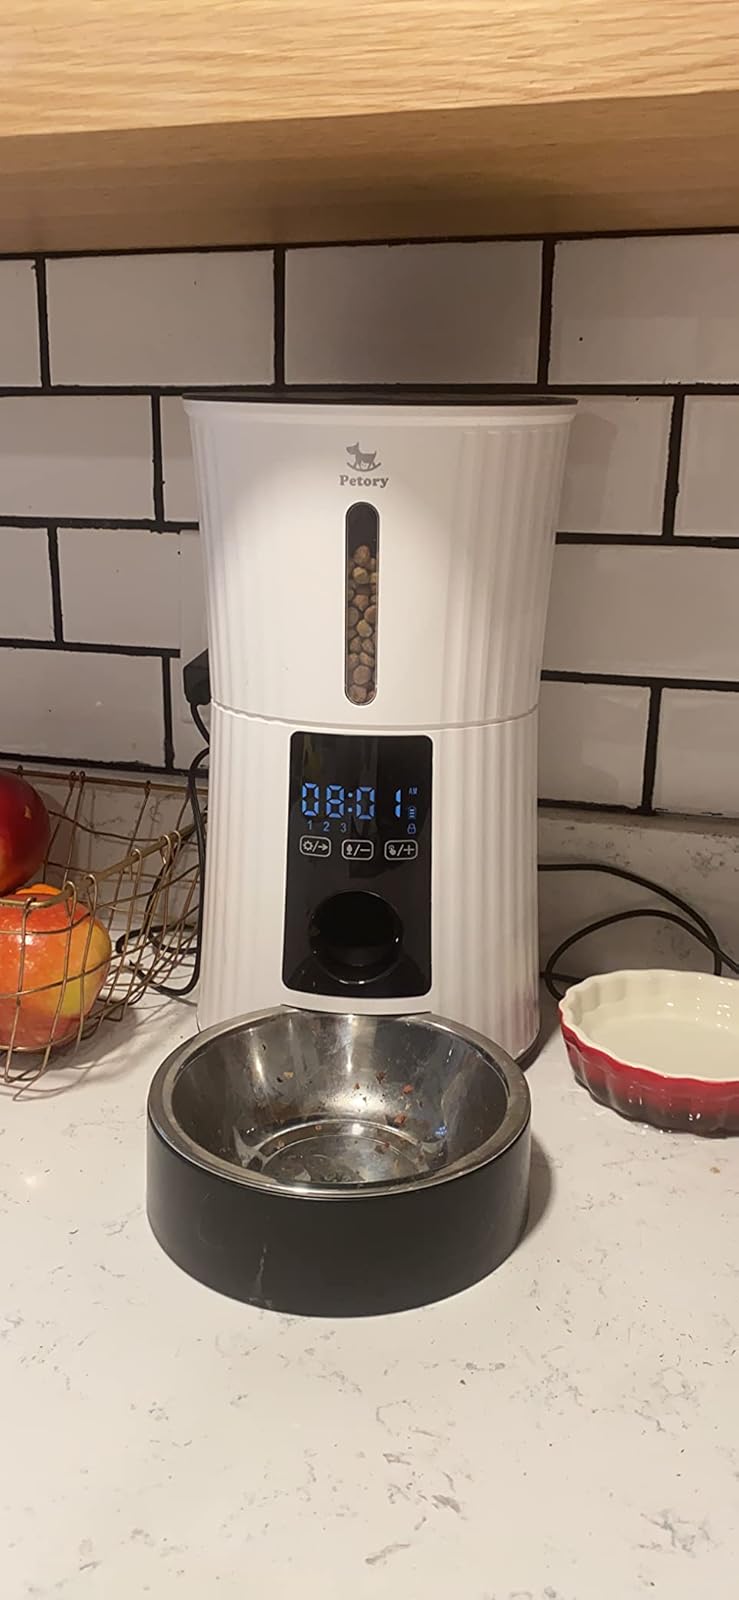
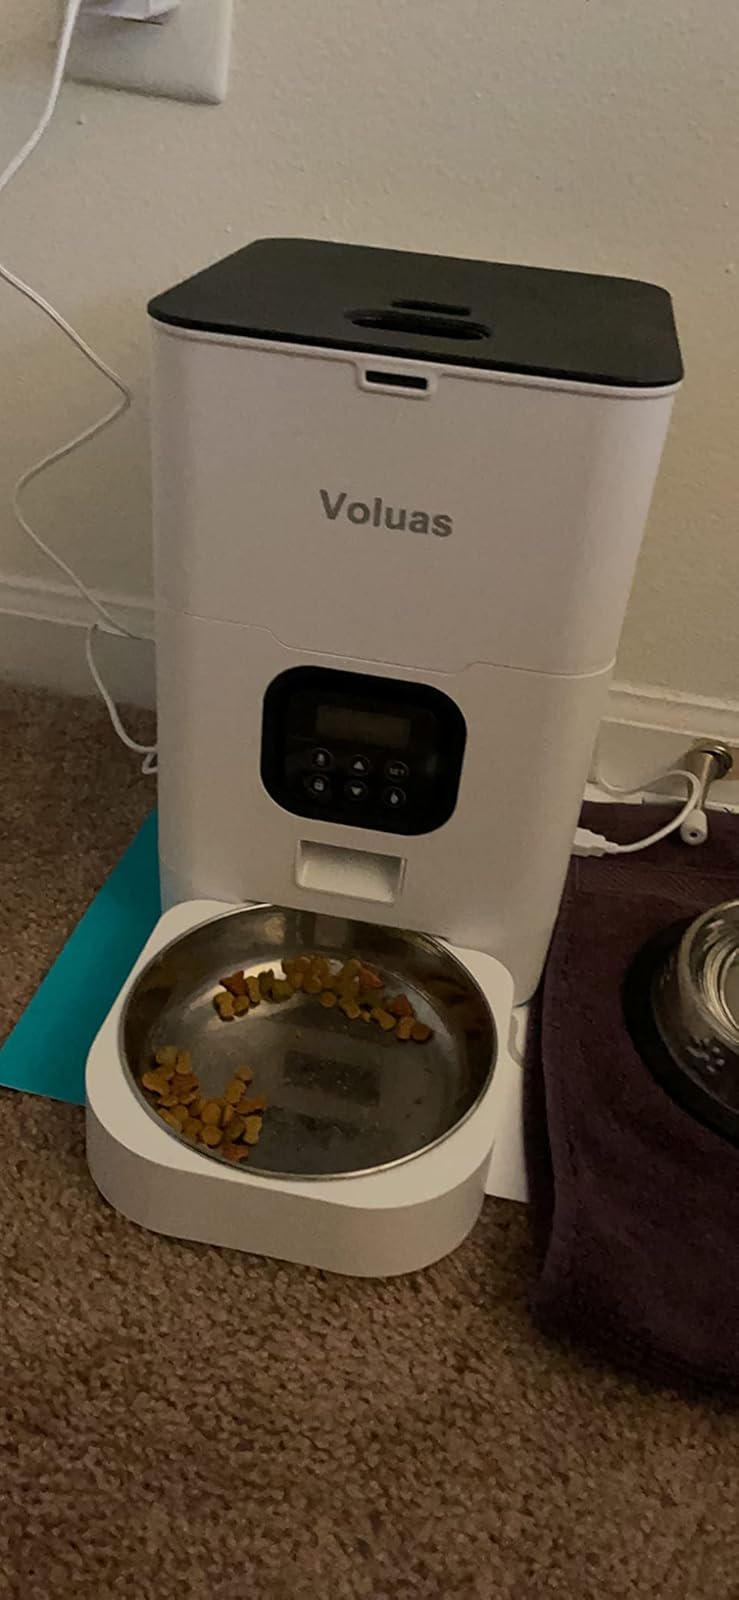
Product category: items_feeder
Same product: no